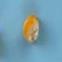
Maize quality: Good